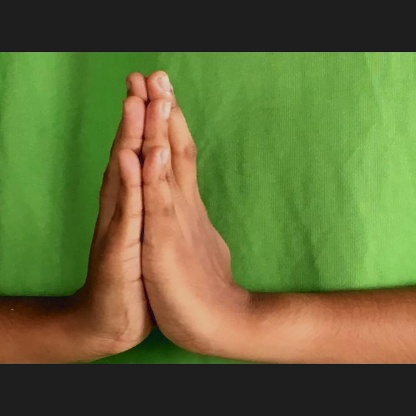
Mudra: Anjali